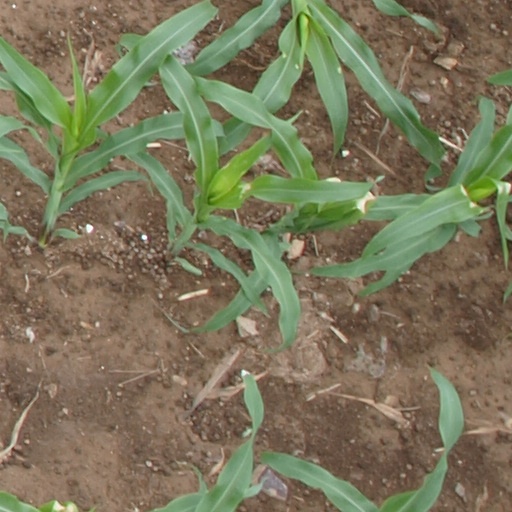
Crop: maize; corn